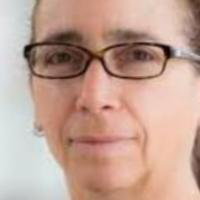
Age group: age 41-55